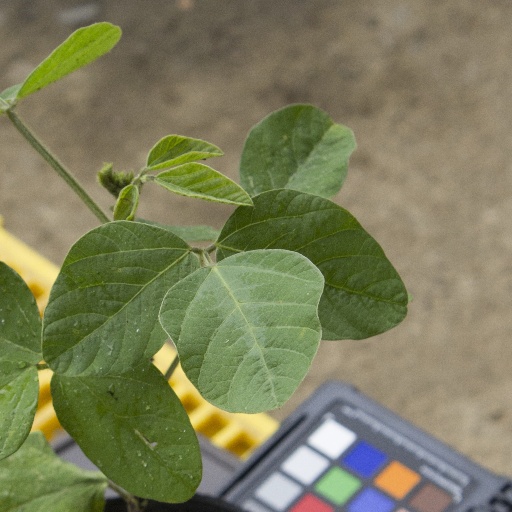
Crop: soybean